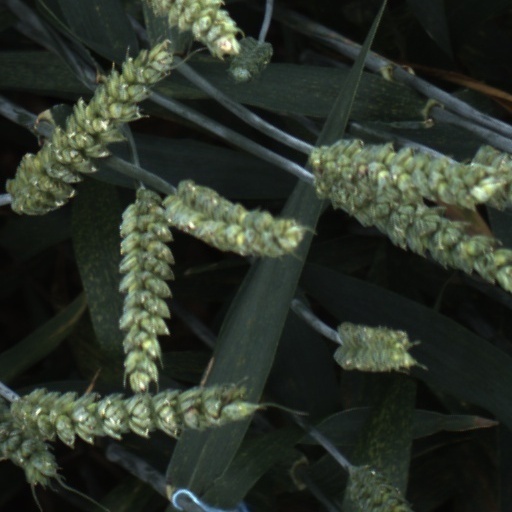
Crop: wheat